Pyrethrin

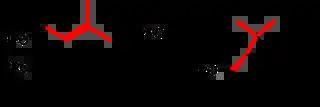
Cyclopropanation reaction producing chrysanthemyl diphosphate, an intermediate in the biosynthesis of chrysanthemic acid. The reaction starts from dimethylallyl pyrophosphate (DMAPP).

Well after their use as insecticides began, their chemical structures were determined by Hermann Staudinger and Lavoslav Ružička in 1924. Pyrethrin I (CHO) and pyrethrin II (CHO) are structurally related esters with a cyclopropane core. Pyrethrin I is a derivative of (+)-"trans"-chrysanthemic acid. Pyrethrin II is closely related, but one methyl group is oxidized to a carboxymethyl group, the resulting core being called pyrethric acid. Knowledge of their structures opened the way for the production of synthetic analogues, which are called pyrethroids. Pyrethrins are classified as terpenoids. The key step in the biosynthesis of the naturally occurring pyrethrins involves two molecules of dimethylallyl pyrophosphate, which join to form a cyclopropane ring by the action of the enzyme chrysanthemyl diphosphate synthase.